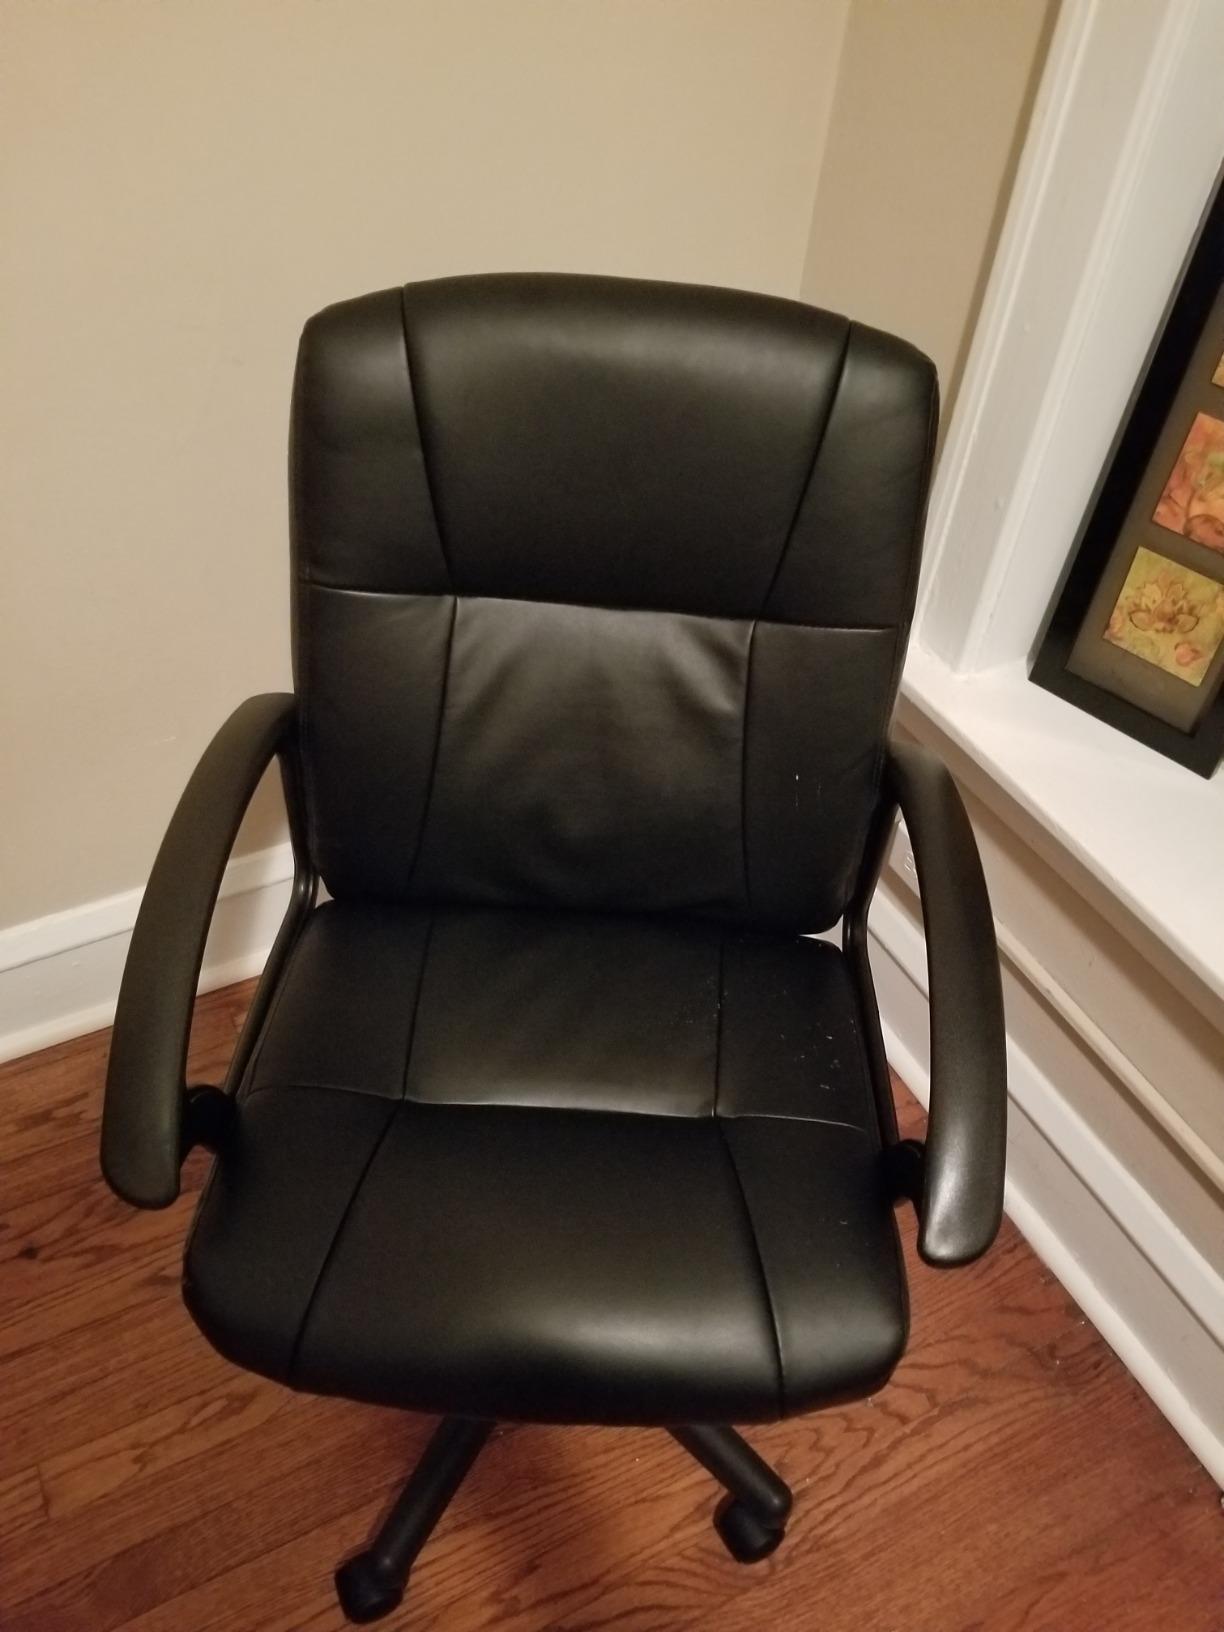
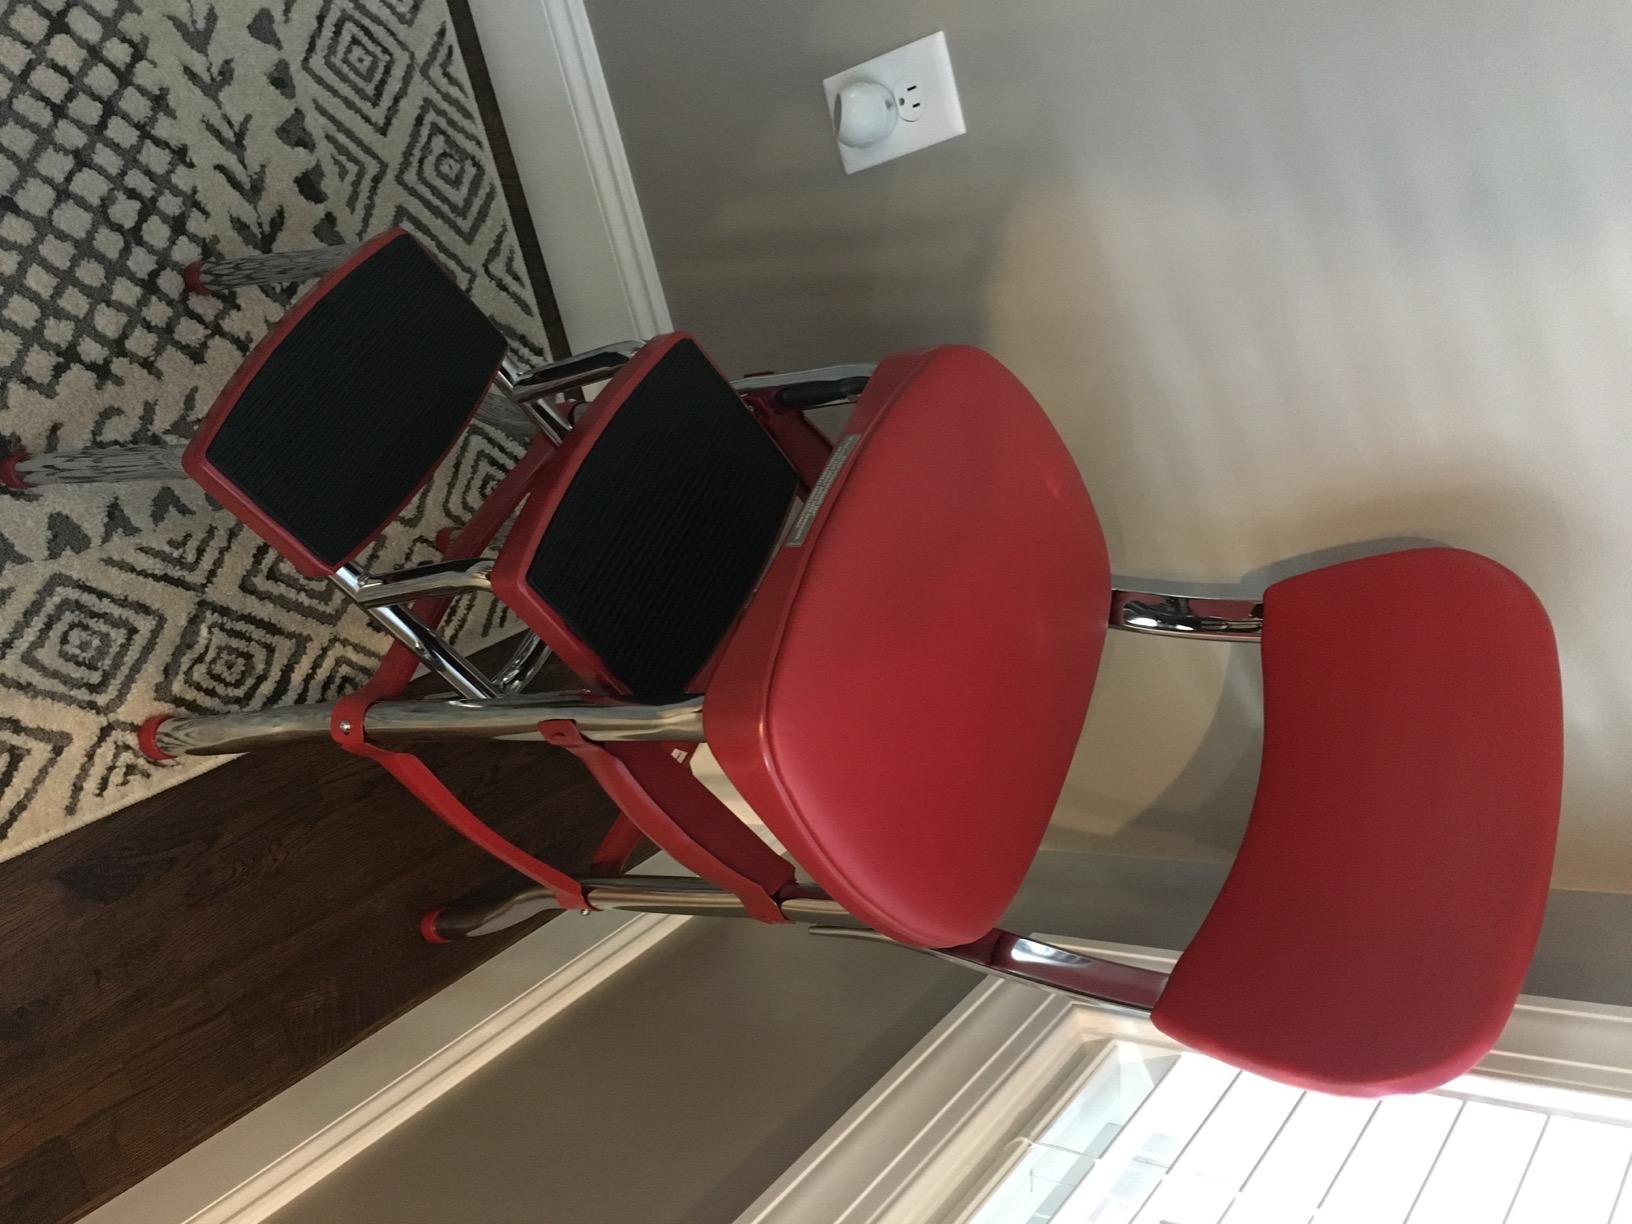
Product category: items_chair
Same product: no